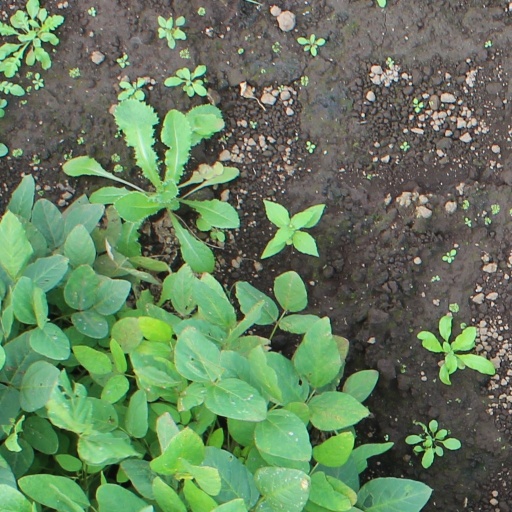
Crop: soybean